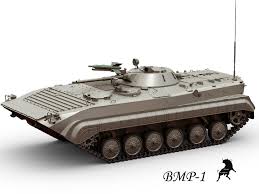
Label: BMP-1